Question: Please indicate a possible affordance area of the jump_skateboard that can be used for riding
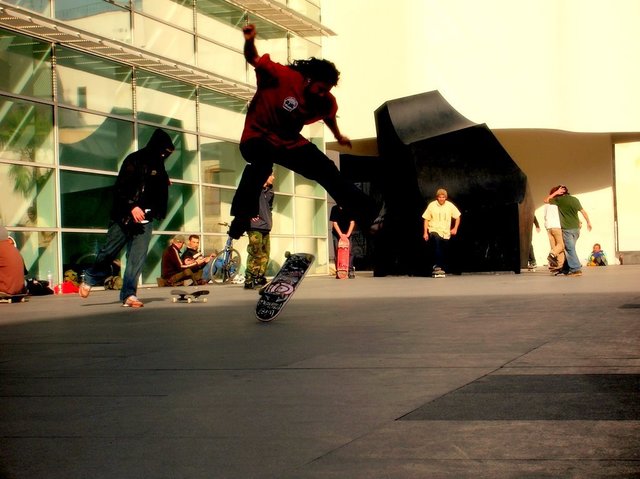
Answer: [249.16, 243.829, 320.136, 327.976]